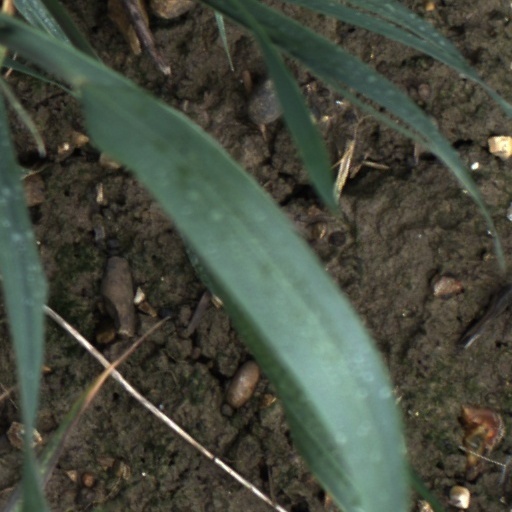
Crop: wheat